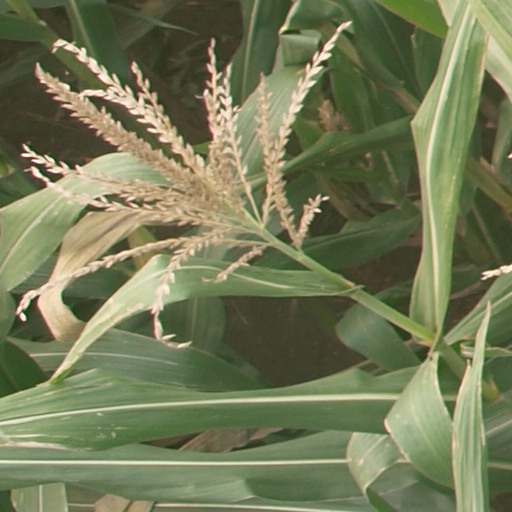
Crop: maize; corn